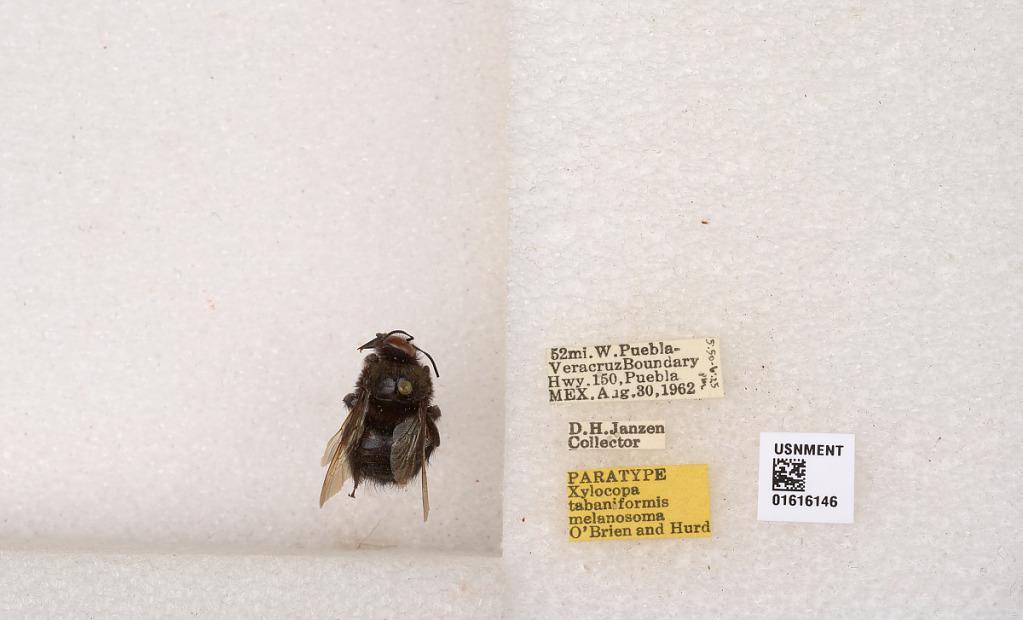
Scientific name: Xylocopa (Notoxylocopa) tabaniformis melanosoma O'Brien & Hurd
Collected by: D. Janzen
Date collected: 1962-8-30
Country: Mexico
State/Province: Puebla
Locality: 52 mi. W. Puebla-Veracruz Boundary Hwy. 150